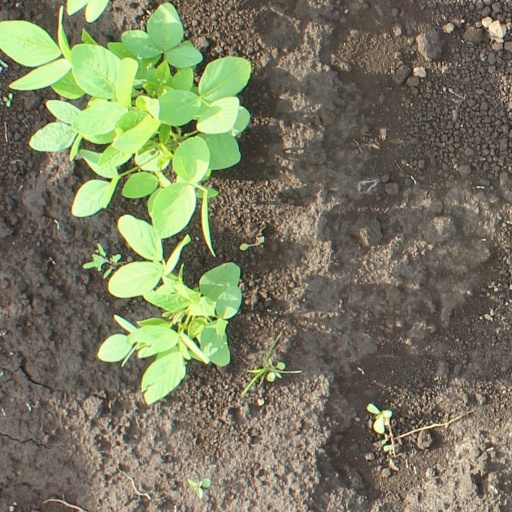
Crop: soybean